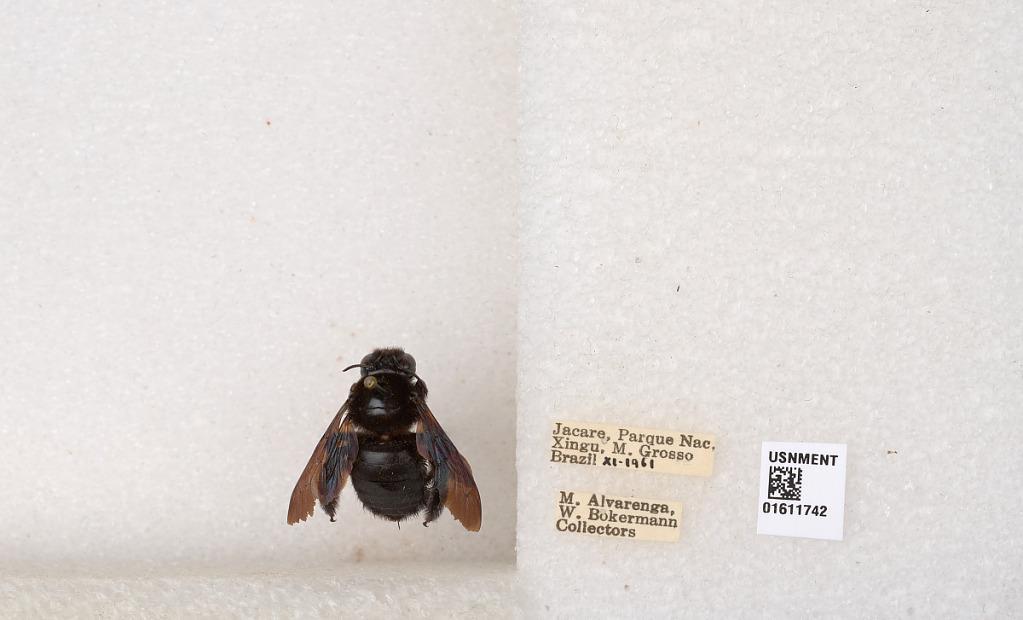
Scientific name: Xylocopa
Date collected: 1961-11-1
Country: Brazil
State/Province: Mato Grosso
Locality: Jacare, Parque Nac. Xingu (Parque Nacional do Xingu)